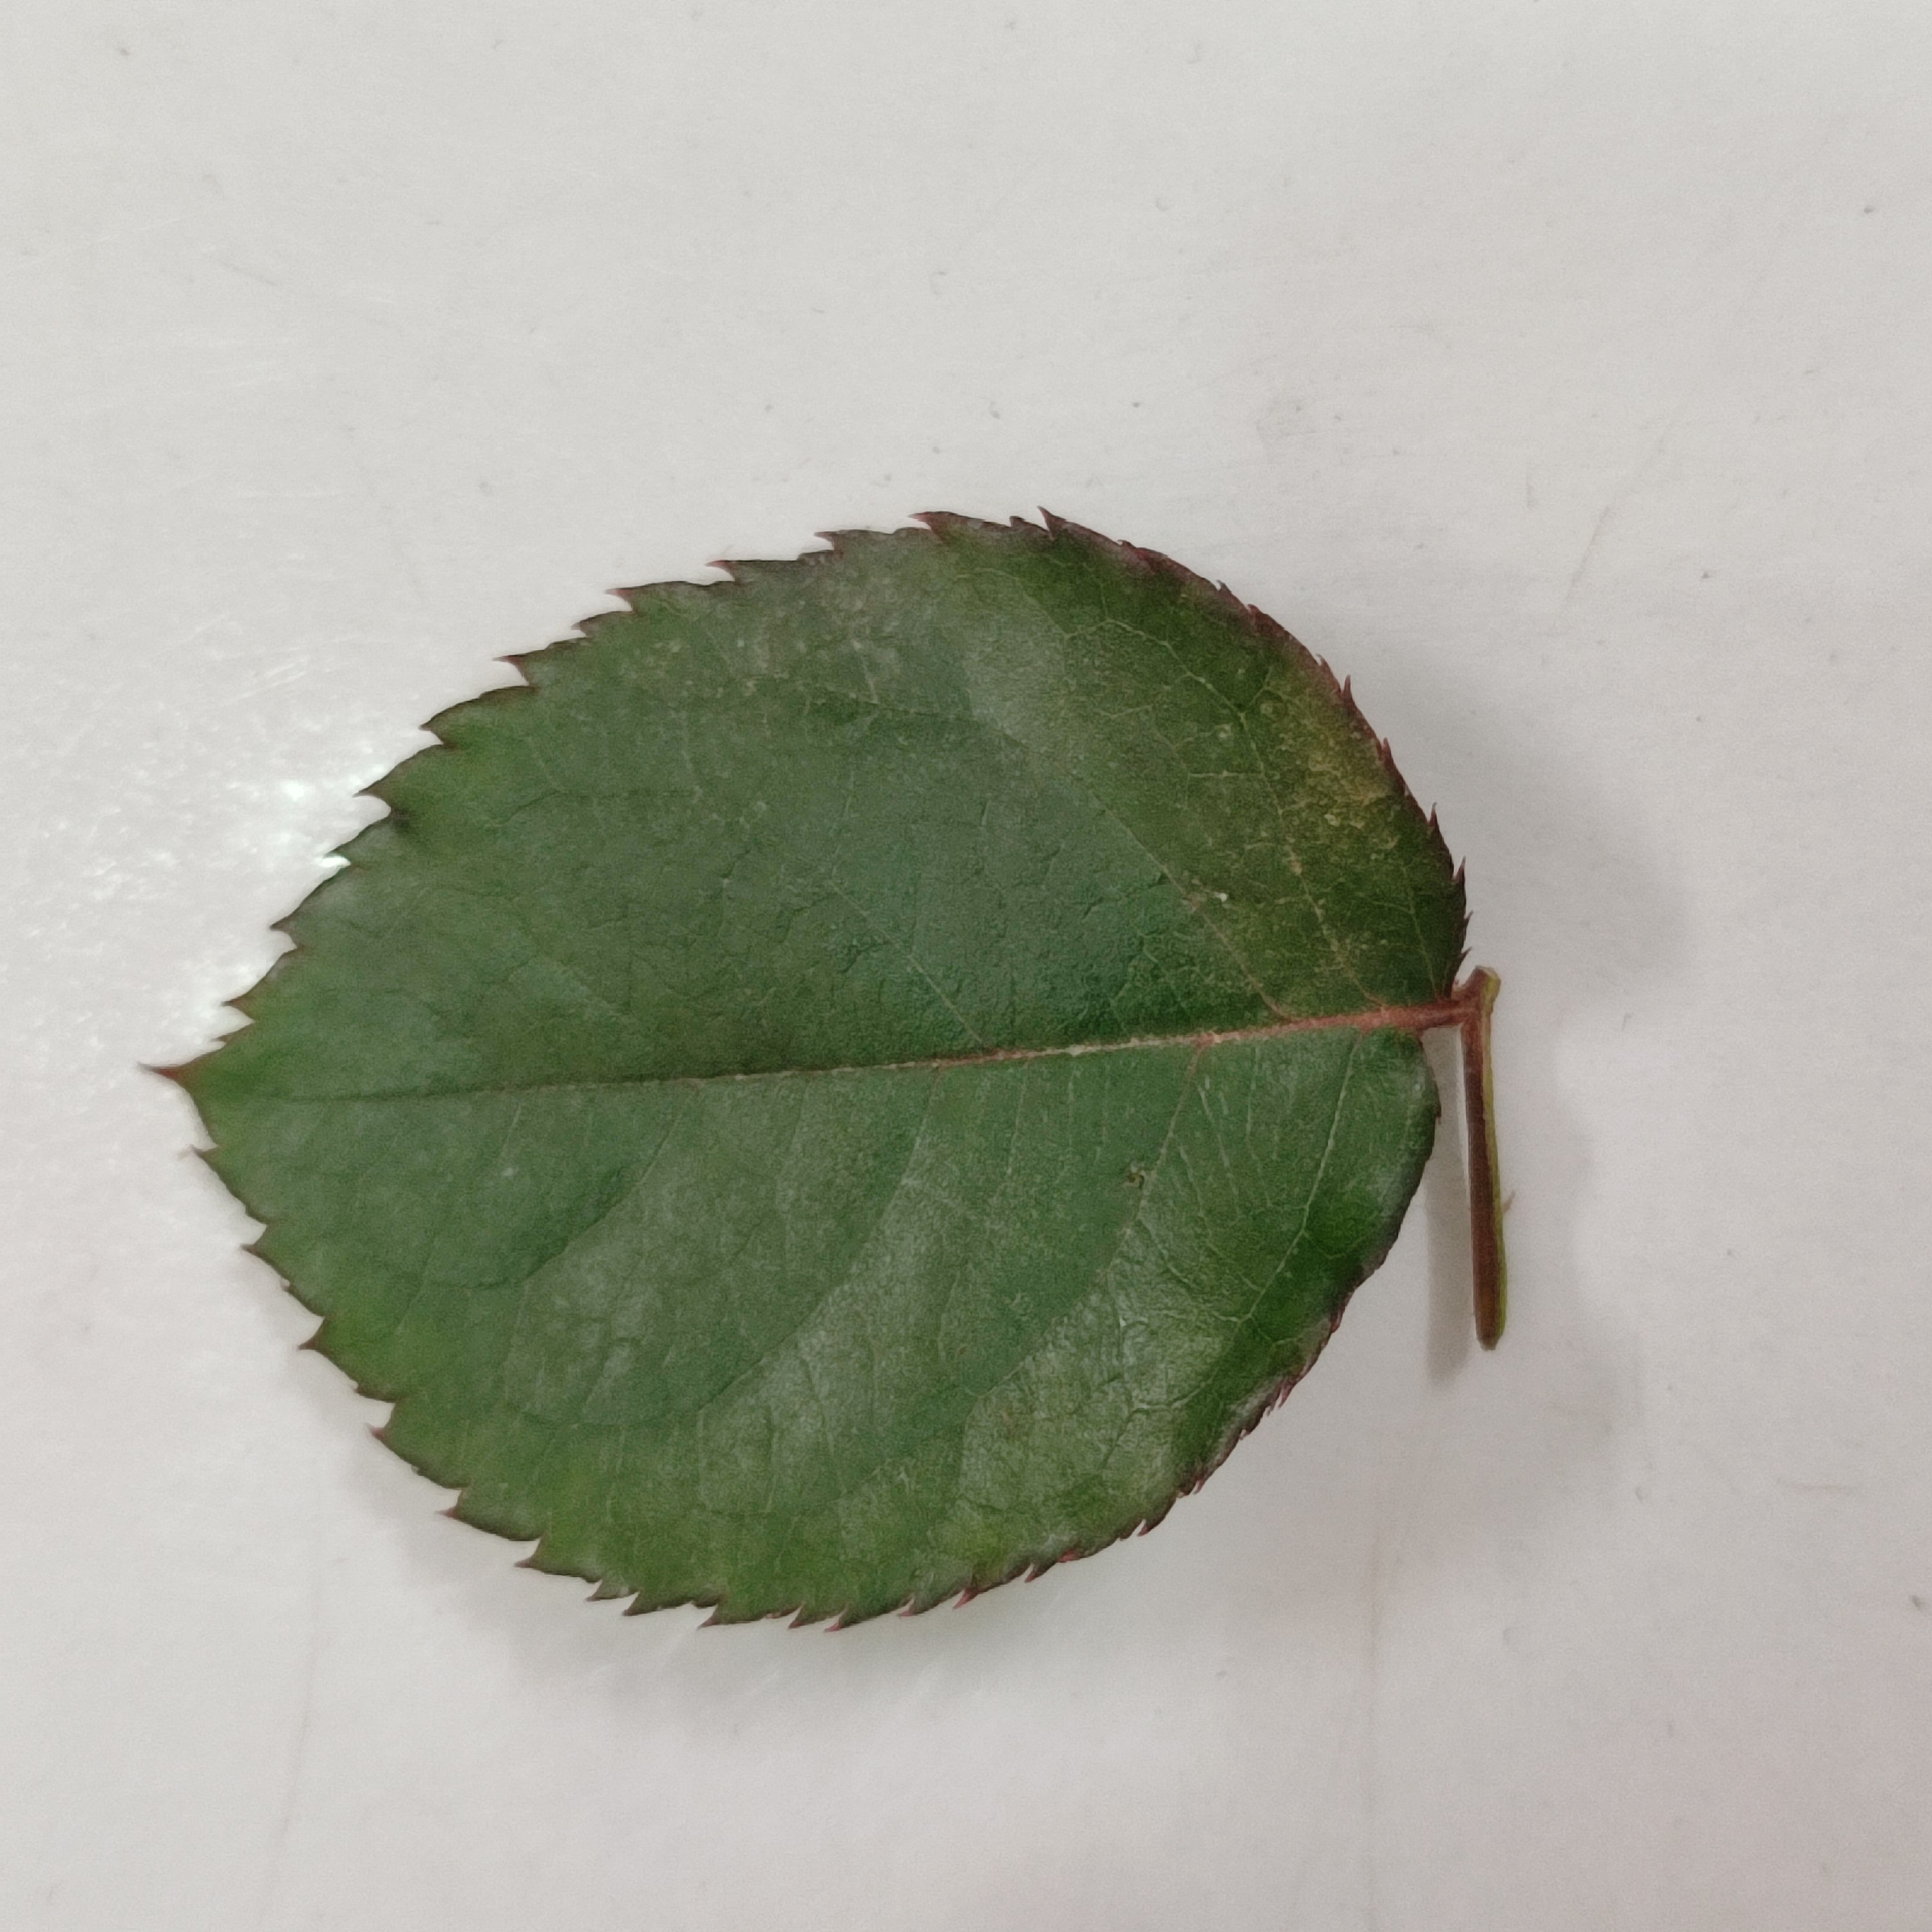
Label: Healthy Leaf